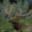
Label: deer